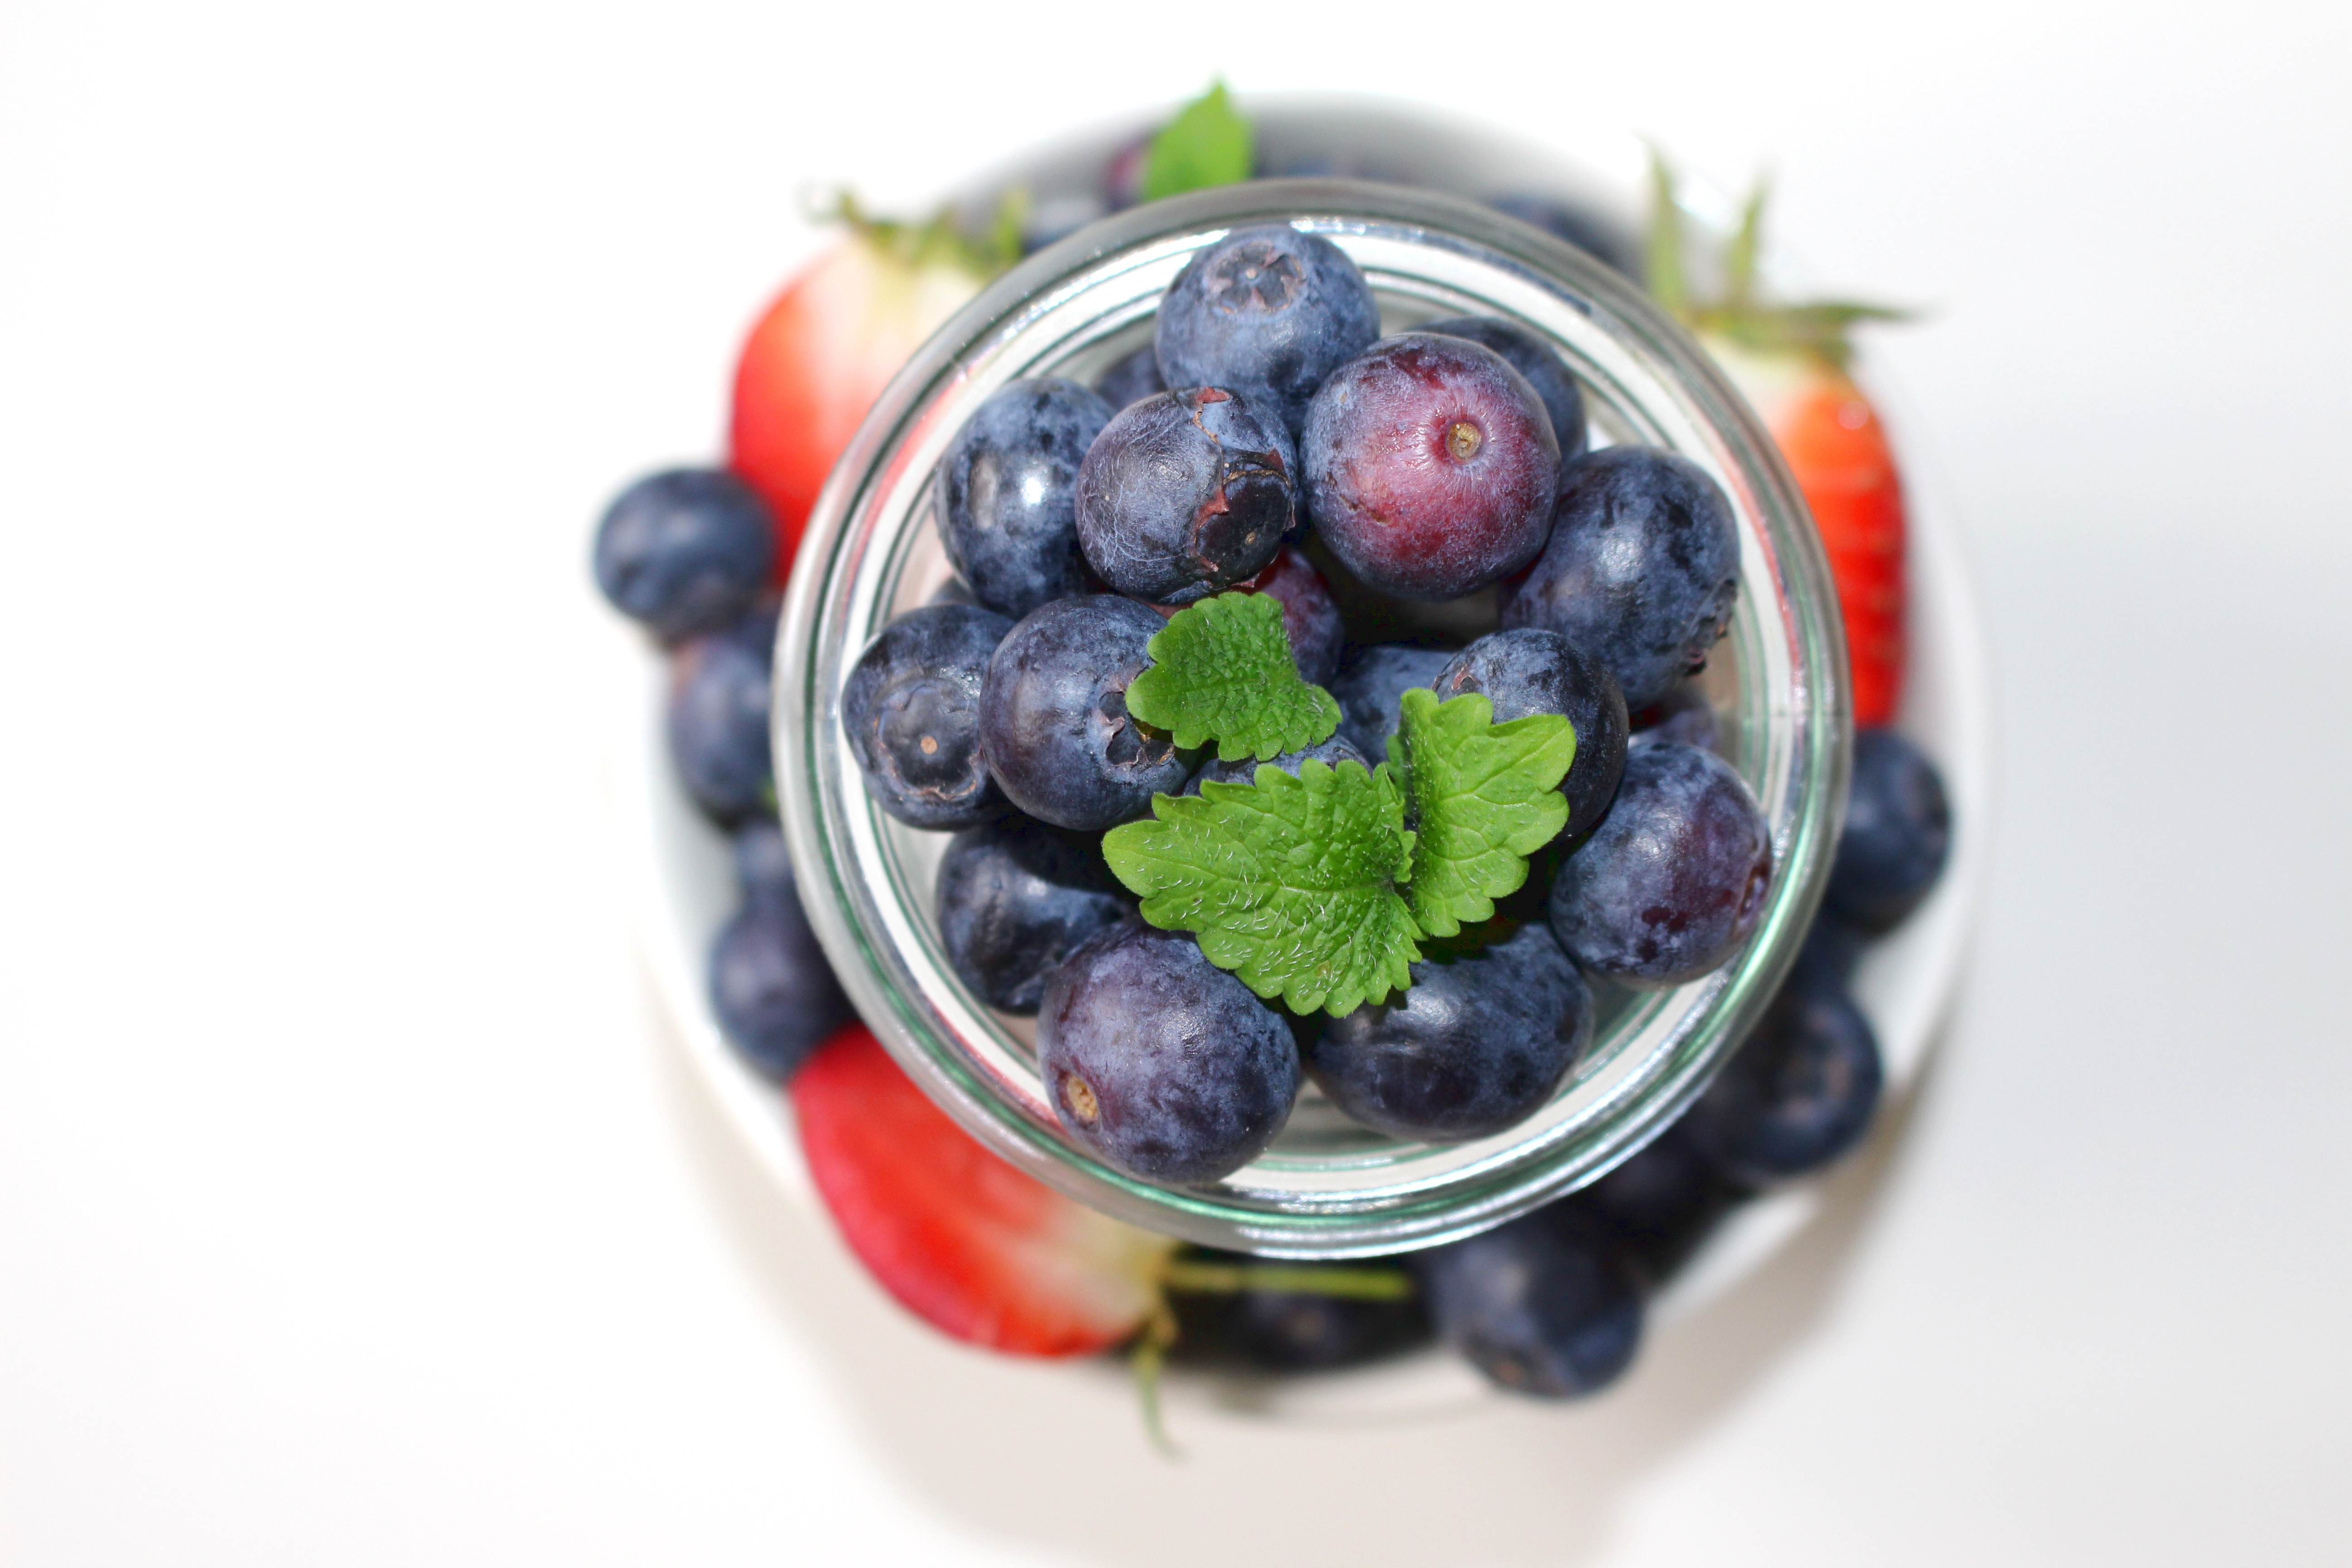
plant, fruit, berry, sweet, food, red, produce, blueberry, drink, healthy, dessert, eat, delicious, berries, nutrition, blueberries, fruits, vegan, strawberries, vitamins, flowering plant, fresh consumption, land plant